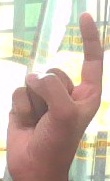
ASL sign: Z